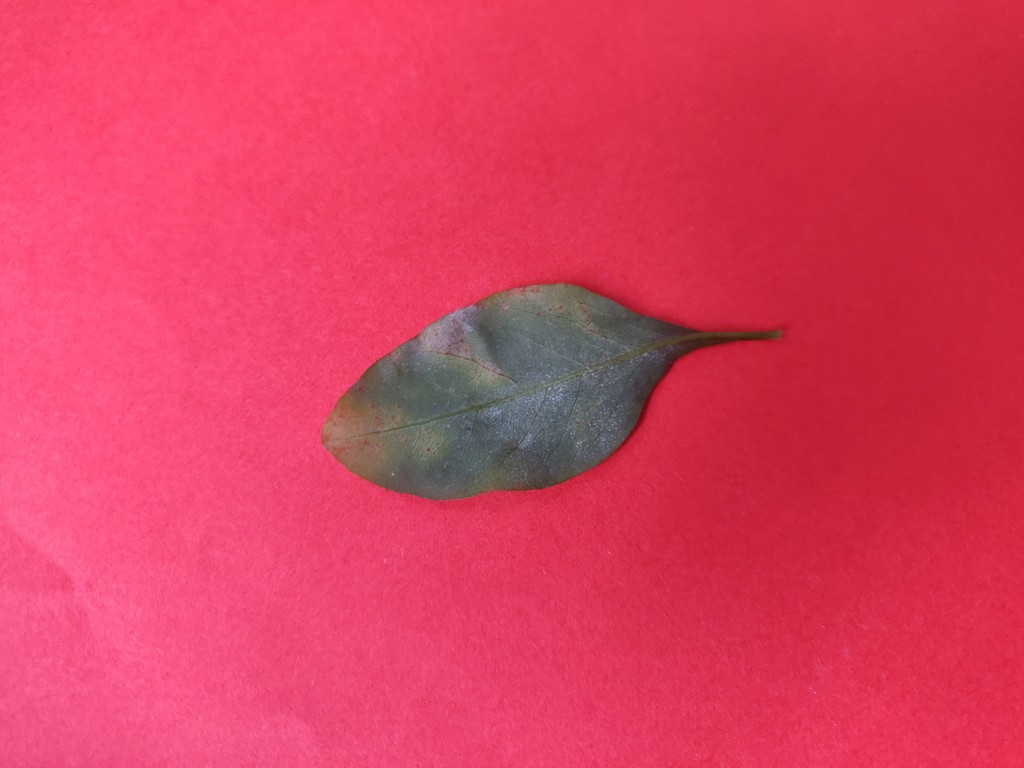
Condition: Unhealthy
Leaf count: single
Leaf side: back